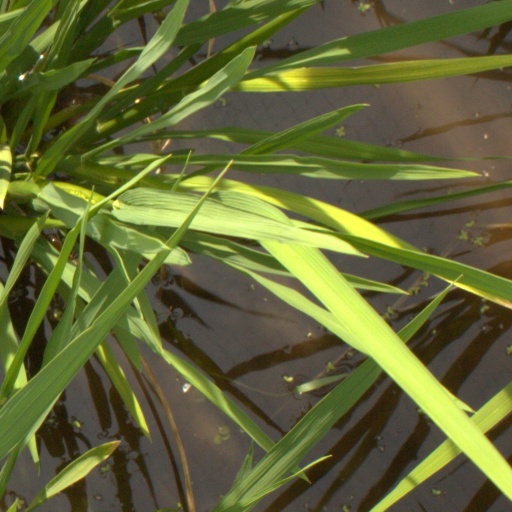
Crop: rice